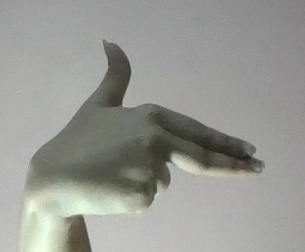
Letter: ghain